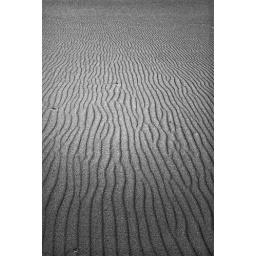
silver lake sand dunes, near mears michigan.